Live fish trade

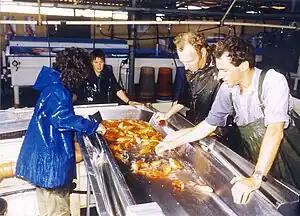
Production line of live ornamental fish

The live fish trade can refer to the live food fish trade (for human consumption) or to the ornamental fish trade (for aquariums). The fish can come from many places, but most comes from Southeast Asia.